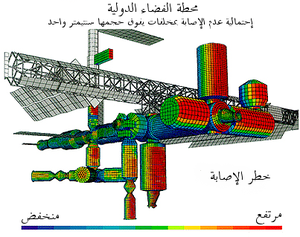
Illustration de la NASA montrant les zones d'impact associées à un risque plus ou moins important de la station spatiale internationale ---- Русский: Иллюстрация NASA, показывающая зоны риска столкновения с космическим мусором на Международной Космической Станции